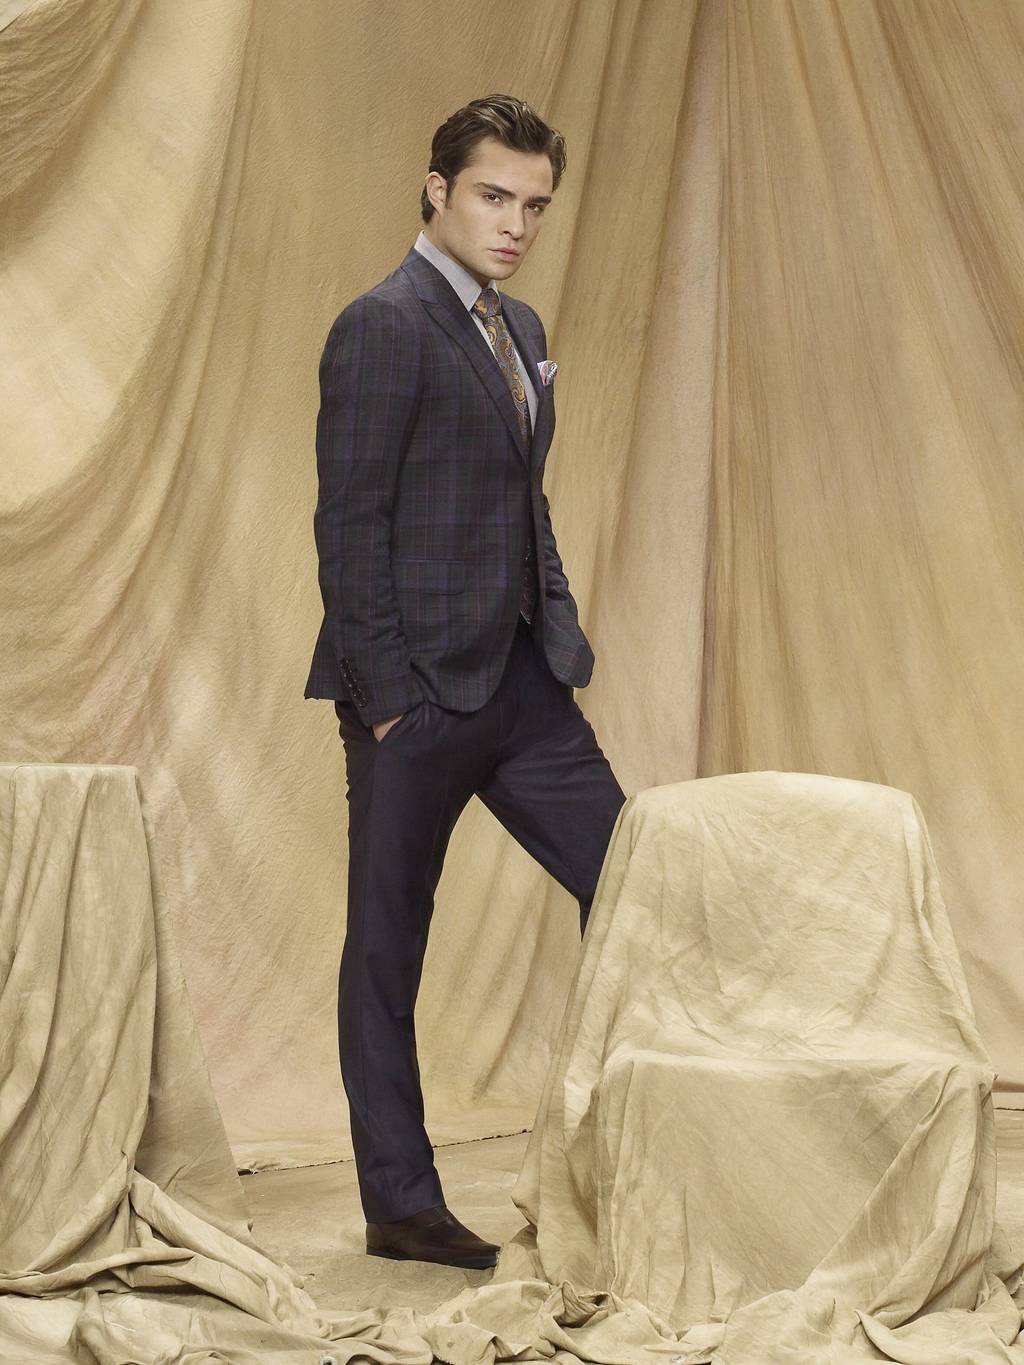
Gender: men